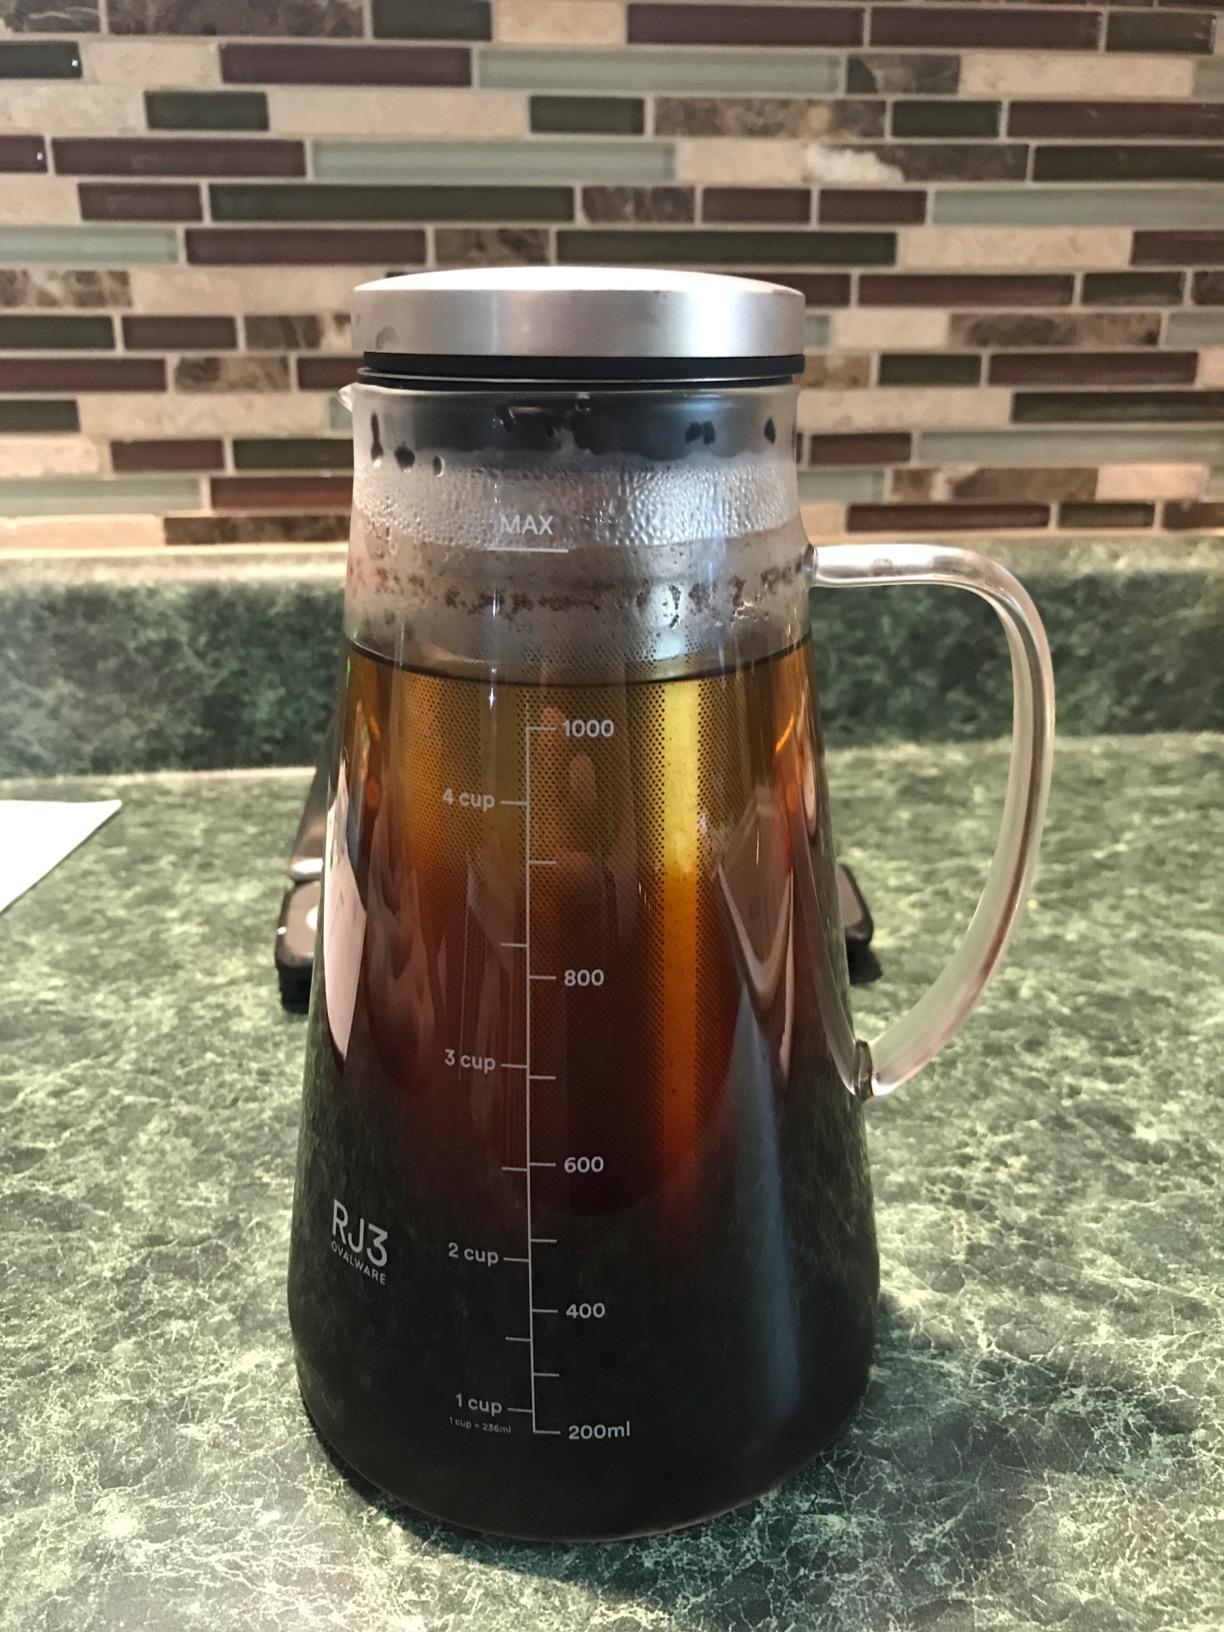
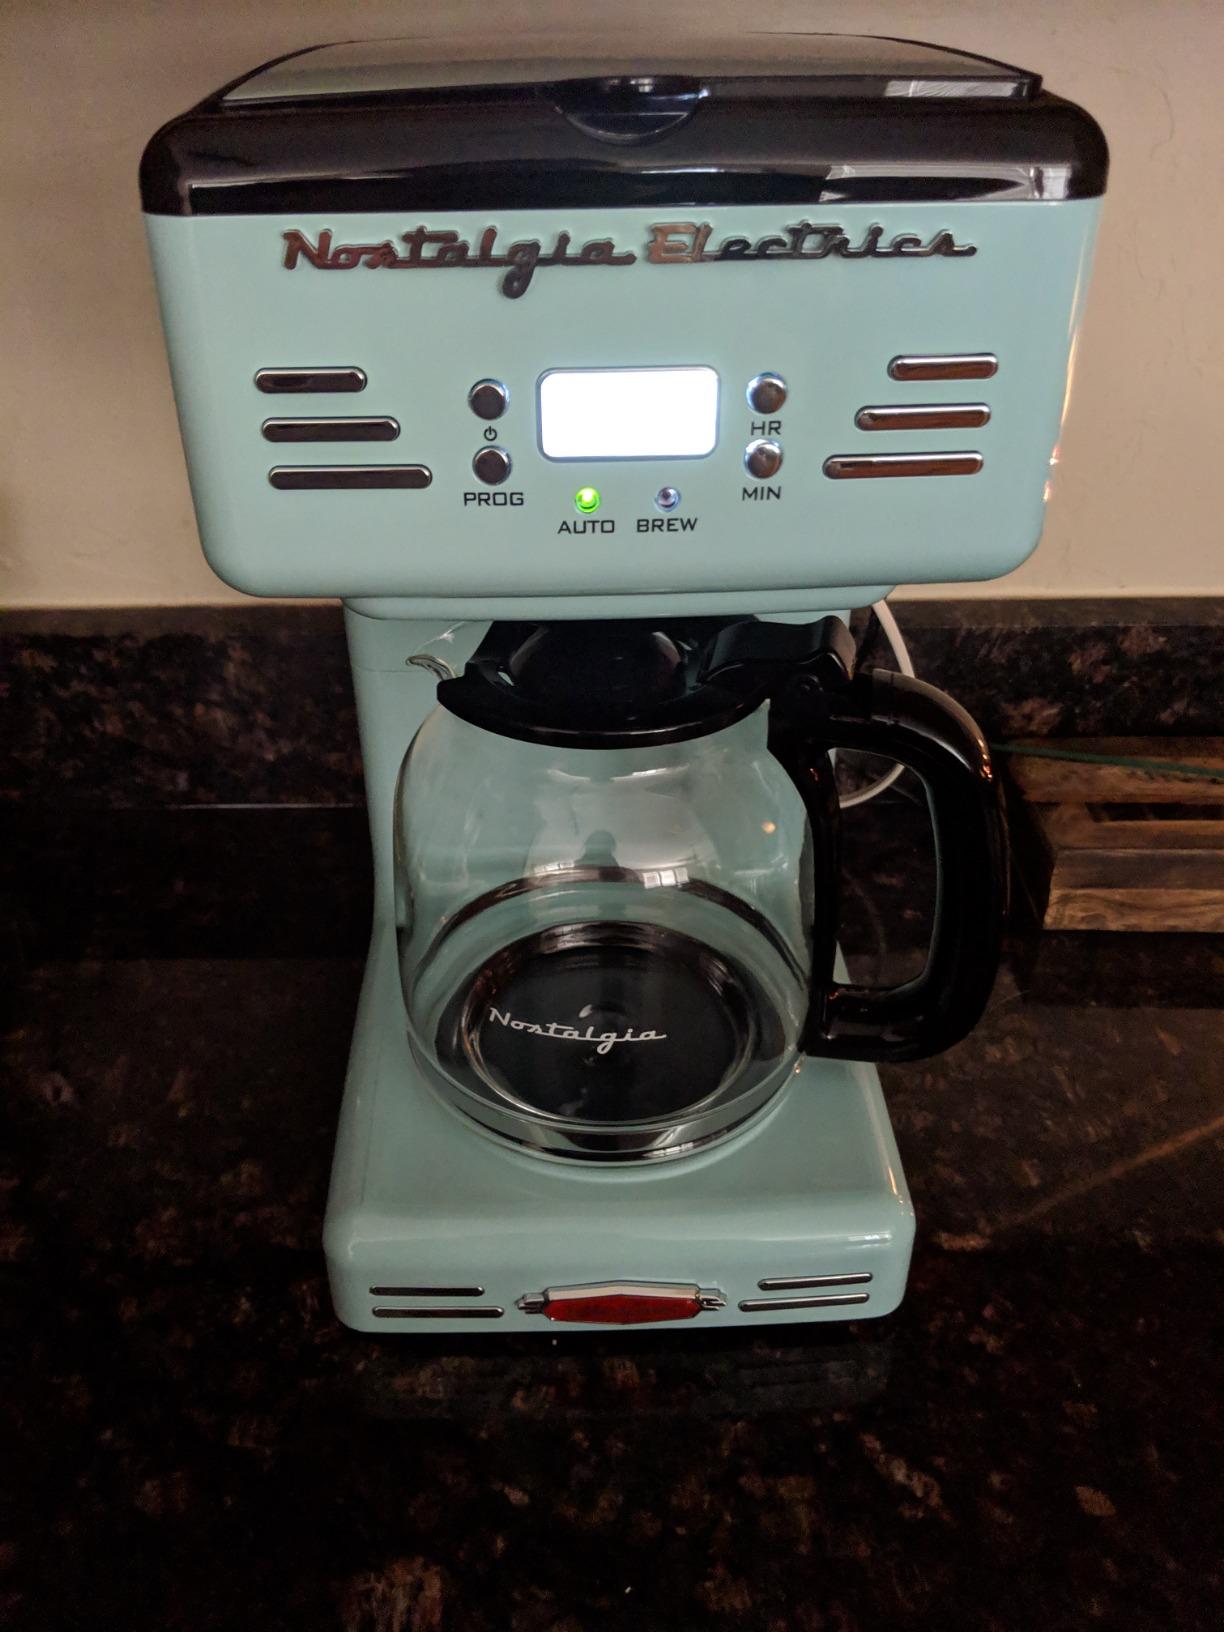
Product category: items_tea
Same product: no